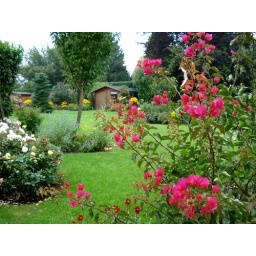
The red Boucainvillea in this photo, works like an opening curtain into the Back Garden...